Frankfurt Institute for Advanced Studies

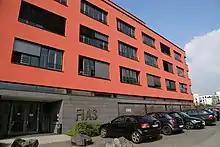
Frankfurt Institute for Advanced Studies Campus Riedberg

The Frankfurt Institute for Advanced Studies (FIAS) is a private-public institution for basic theoretical research in various areas of science